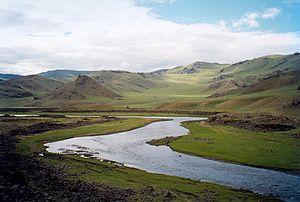
Long Way Round est une série télévisée documentaire, un coffret DVD et un livre retraçant le voyage autour du monde de 31 000 km fait par Ewan McGregor et Charley Boorman à motocyclette de Londres à New York. Ils ont voyagé vers l'est, en passant par l'Europe, l'Asie puis par avion jusqu'en Alaska pour continuer par la route jusqu'à New York.